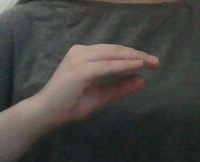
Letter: jeem